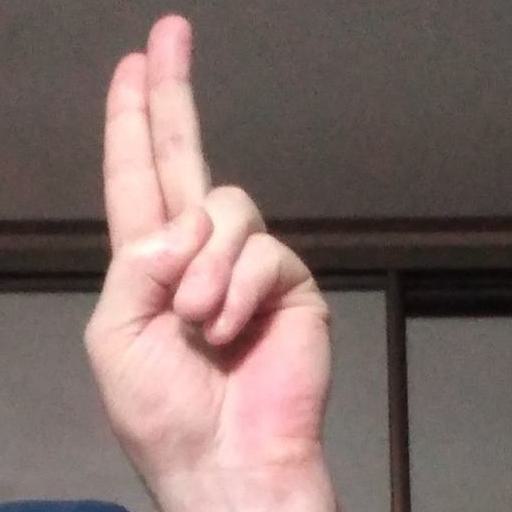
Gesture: two_up